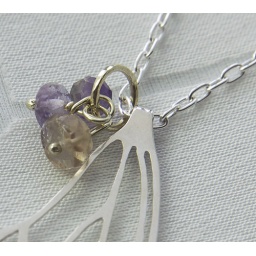
A deluxe version of my popular butterfly wing pendant in sterling silver with 14ct gold with ametrine and amethyst beads.